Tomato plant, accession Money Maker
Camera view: horizontal (90 deg, fisheye); turntable rotation: 180 degrees
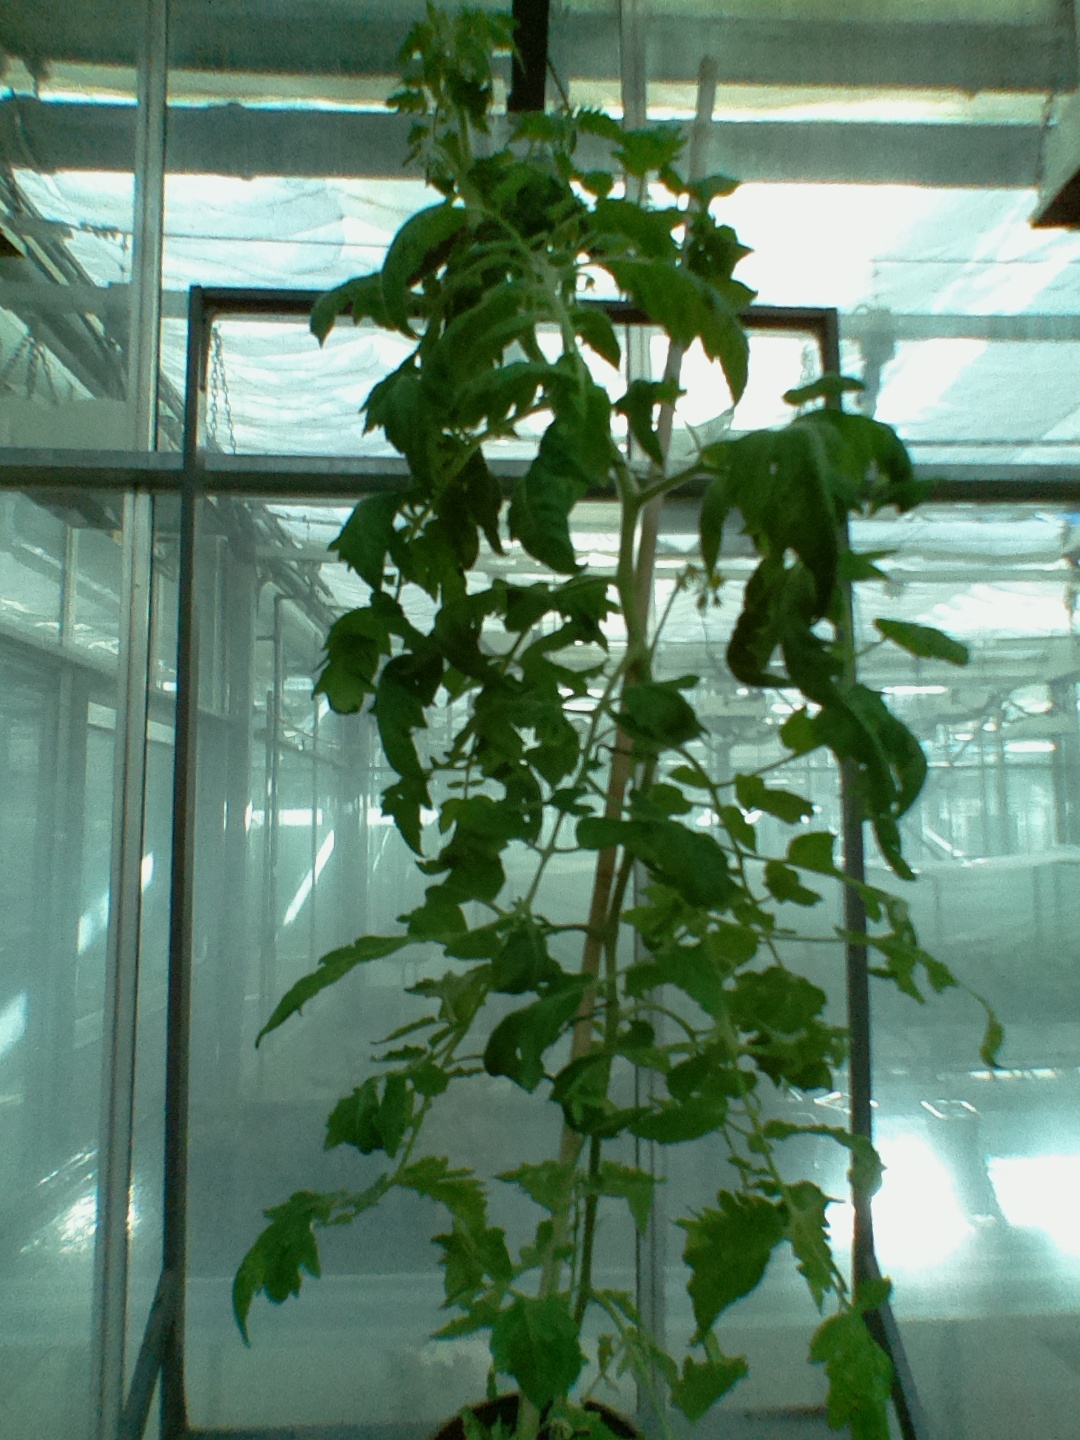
BBCH growth stage 65: Full flowering, 50%-60% of flowers open, first petals falling